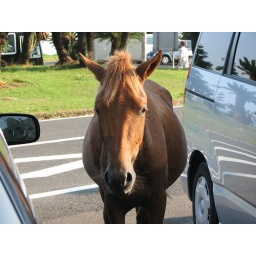
The horse stands calmly in between the cars, but unfortunately the guy the the car on the left couldn't get out.